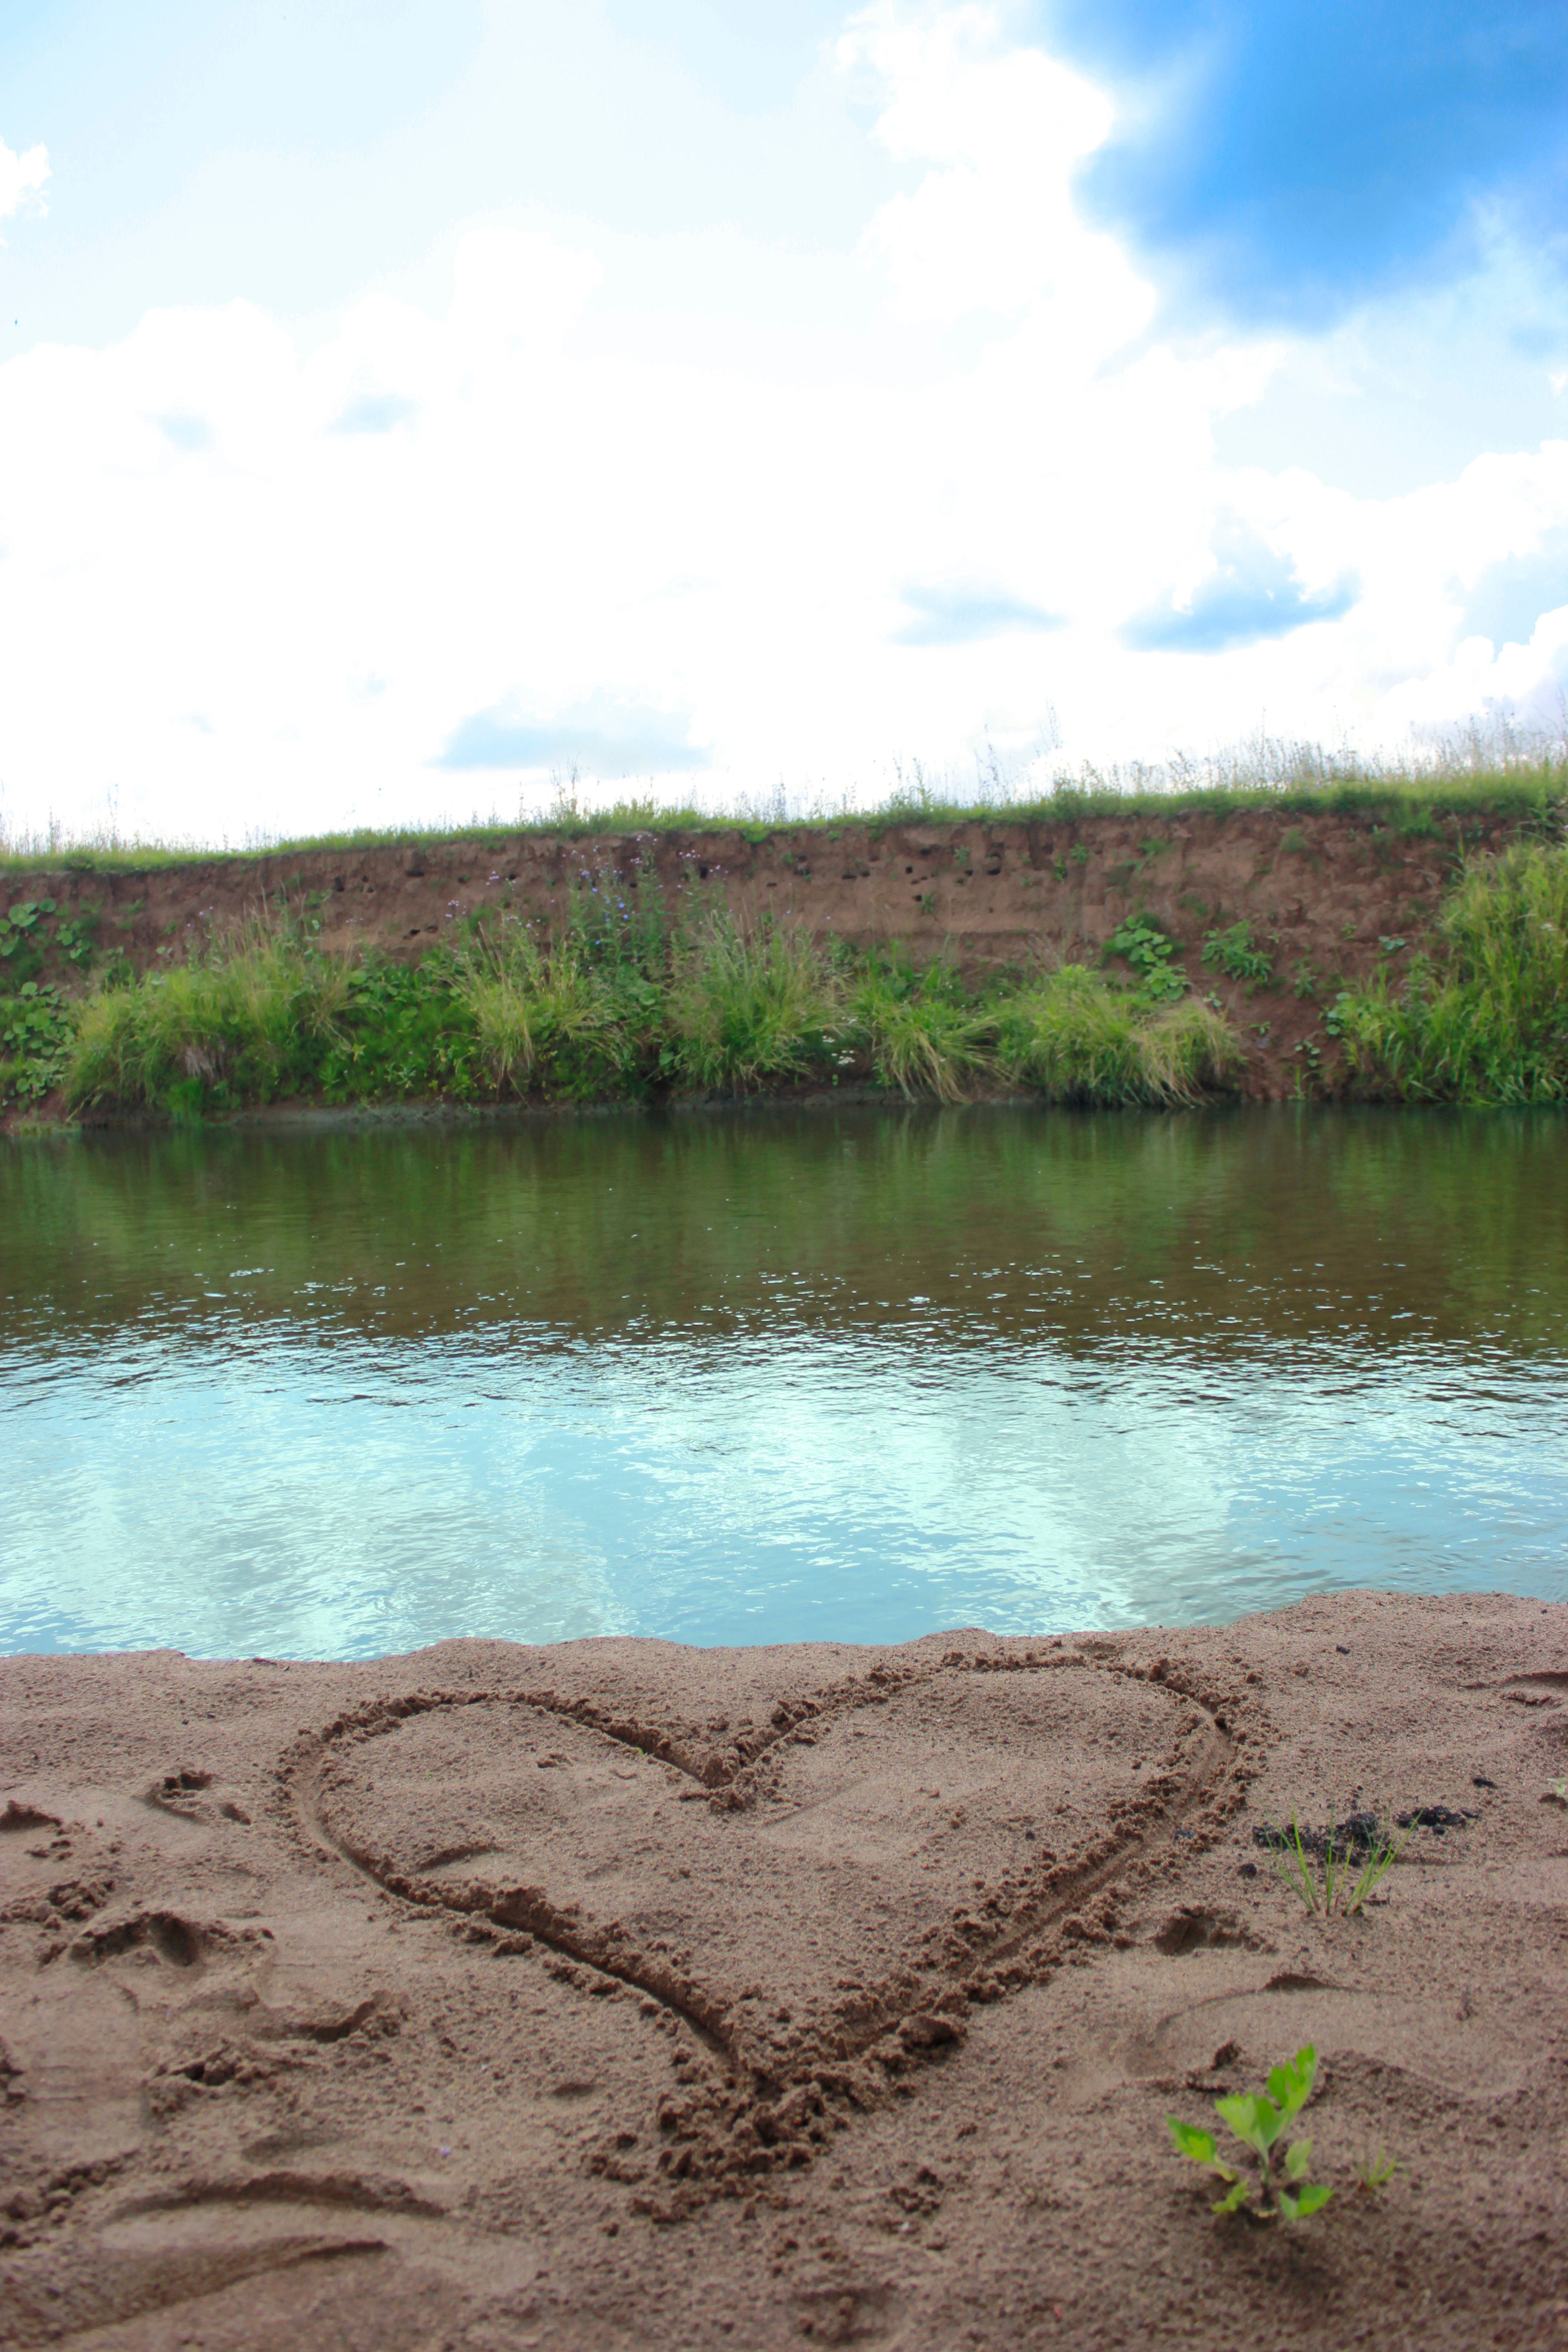
sea, water, marsh, wilderness, shore, lake, river, pond, bay, soil, reservoir, body of water, wetland, habitat, loch, natural environment